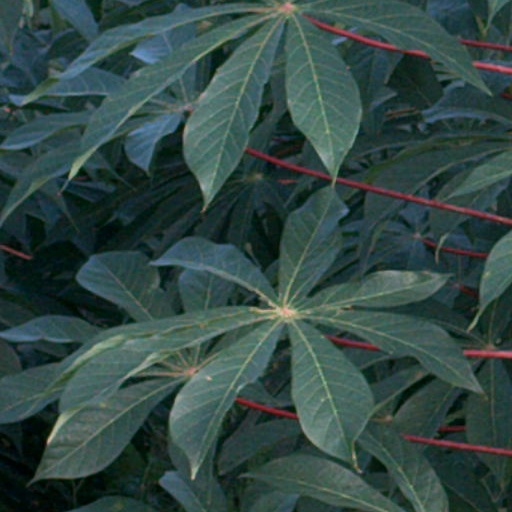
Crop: cassava